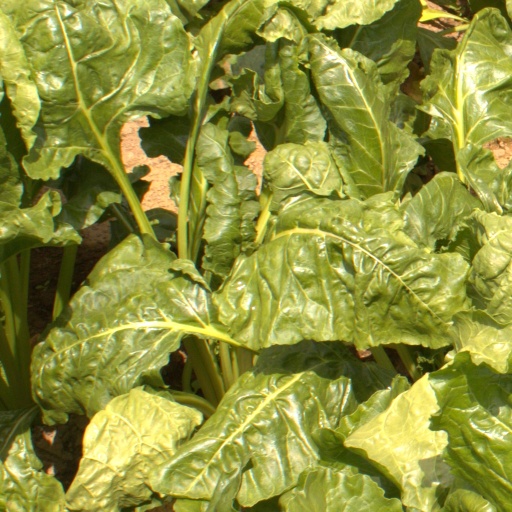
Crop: sugar beet